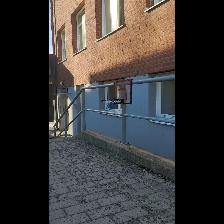
Label: NonHuman